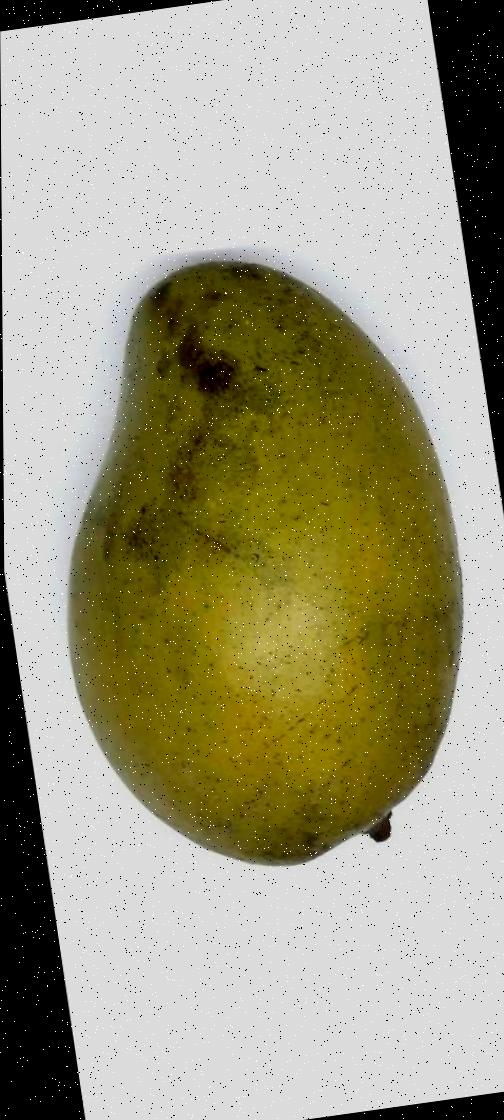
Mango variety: Rupali